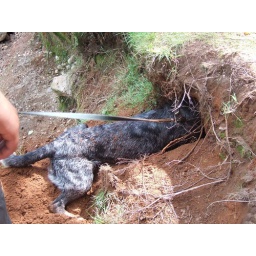
Rosie digging a very large hole in the river bank by the stone bridge